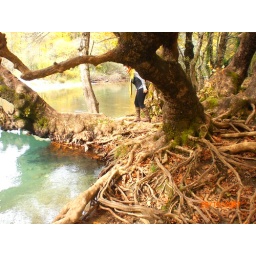
tree beside the river Voidomatis /zagorohoria(Greece)